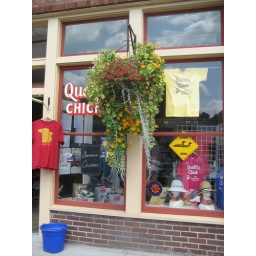
I've been doing calligraphy on the sign in this window weekly since winter.